Describe the emotion expressed in this image:  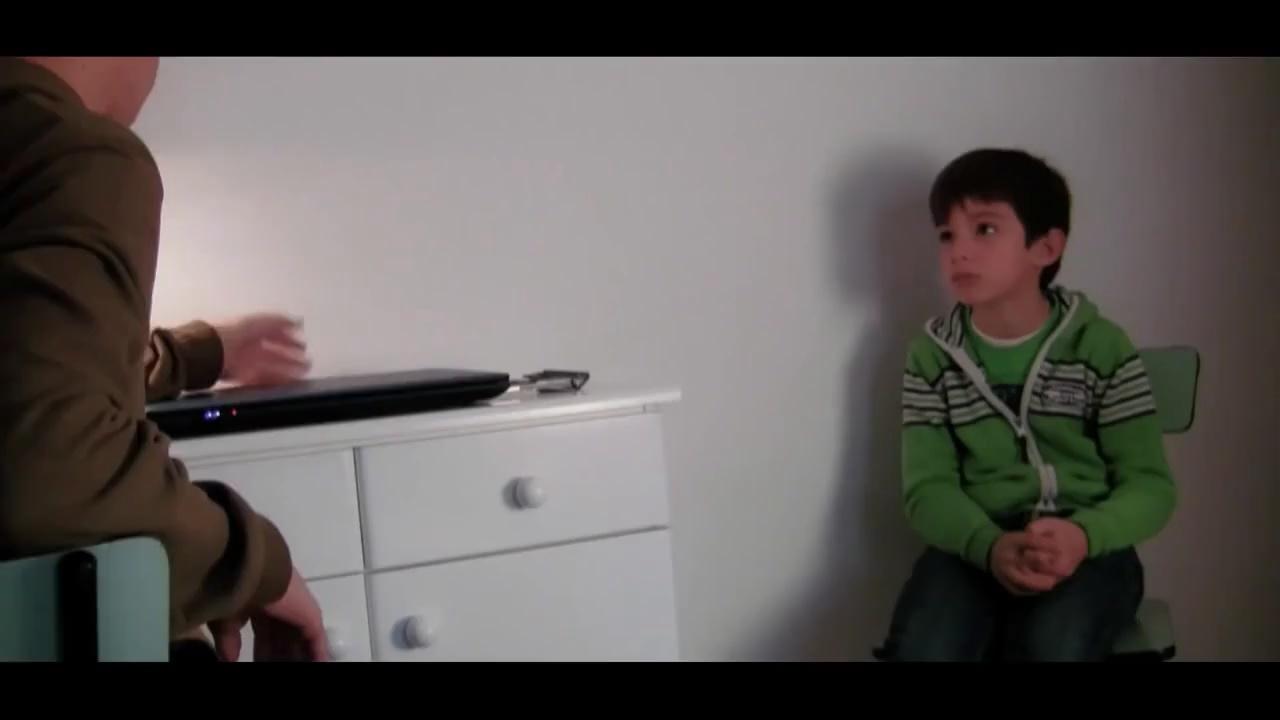
This person displays Pain, valence and arousal with low intensity.